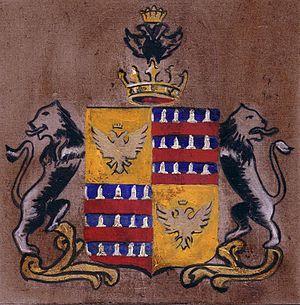
L’histoire de la famille Gherardini de Toscane s’inscrit dans celle de la Toscane du IXᵉ au XIVᵉ siècle, des régions de Vénétie et d’Émilie entre le XVIᵉ et le XVIIIᵉ siècle et du mouvement italien de « risorgimento ».